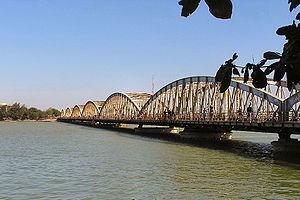
Saint Louis du Sénégal pont Faidherbe. Română: Podul Faidherbe din Saint-Louis, Senegal.
Louis Léon César Faidherbe, régulièrement appelé Léon Faidherbe, né le 3 juin 1818 à Lille et mort le 28 septembre 1889 à Paris, est un militaire, un administrateur colonial, principalement du Sénégal et un homme politique français. Il commanda l'Armée du Nord pendant la guerre franco-prussienne de 1870-1871 et fut élu député puis sénateur du Nord à partir de 1871.
Le pont Faidherbe est l'unique point de passage vers l'île historique de Saint-Louis du Sénégal, par lequel le visiteur découvre la ville et son prestigieux passé. Il porte le nom du général Louis Faidherbe, administrateur colonial du Sénégal, entre 1854 et 1861, puis entre 1863 et 1865.